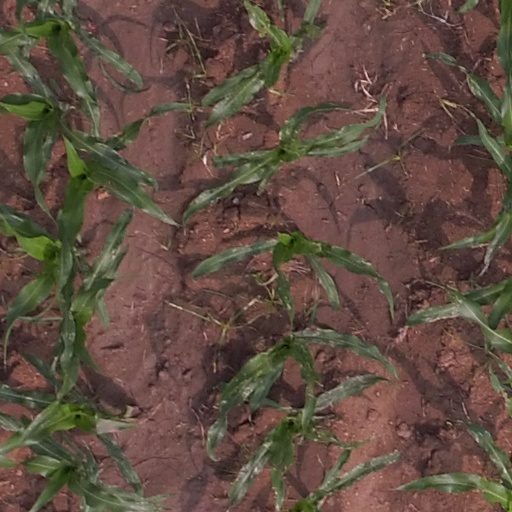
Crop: maize; corn